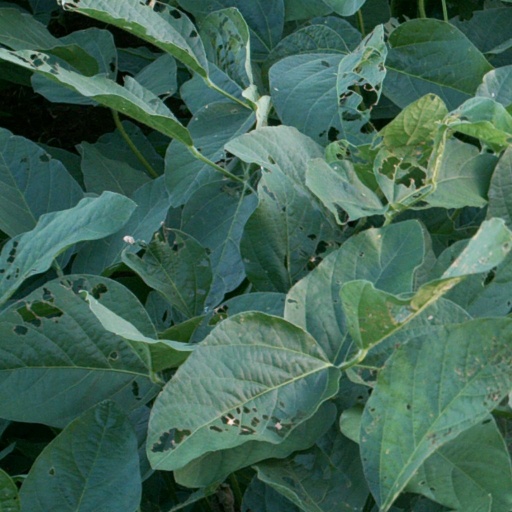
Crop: soybean